Tall ship

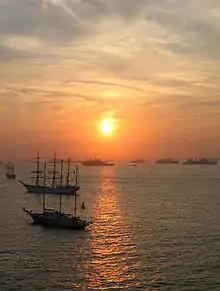
More than 36 tall ships participated in the 200th anniversary of the Battle of Trafalgar in Portsmouth, part of the fleet of 167 naval, merchant and tall ships from 36 countries

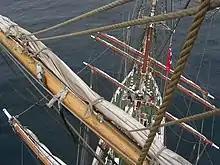
The masts and yards of a brig

Traditional rigging may include square rigs and gaff rigs, usually with separate topmasts and topsails. It is generally more complex than modern rigging, which utilizes newer materials such as aluminum and steel to construct taller, lightweight masts with fewer, more versatile sails. Most smaller, modern vessels use the Bermuda rig.